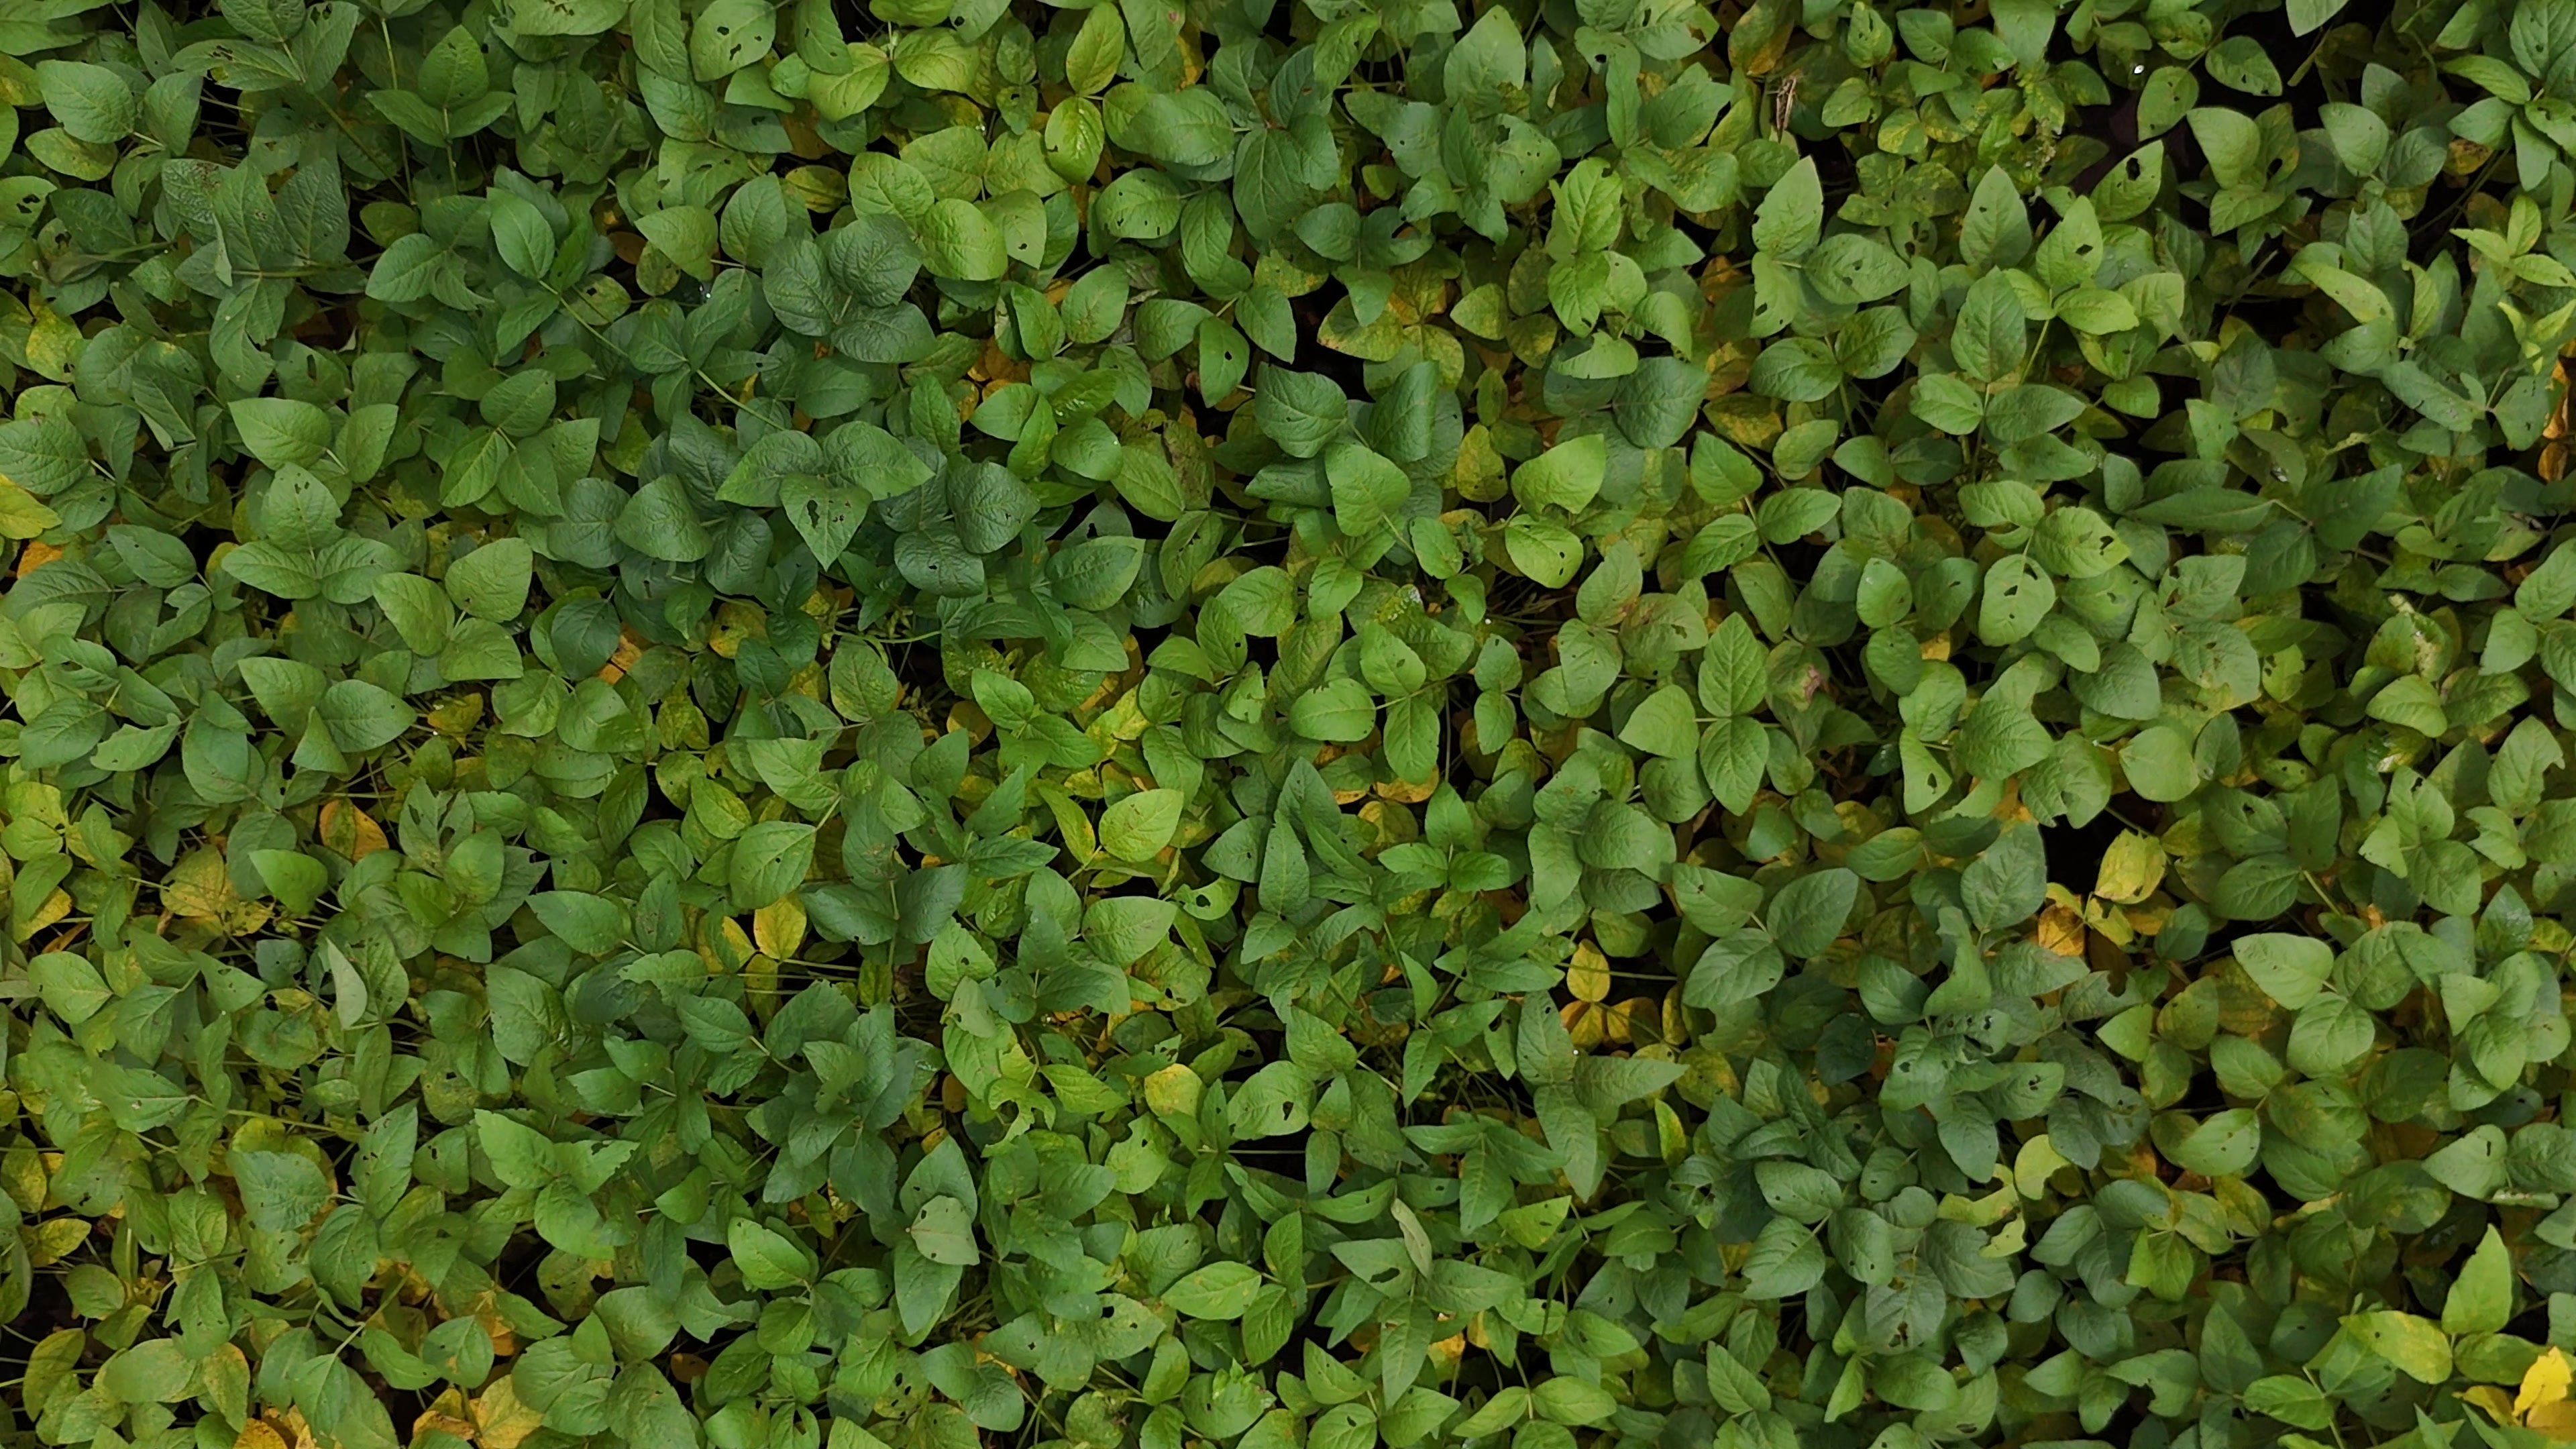
Label: Mosaic